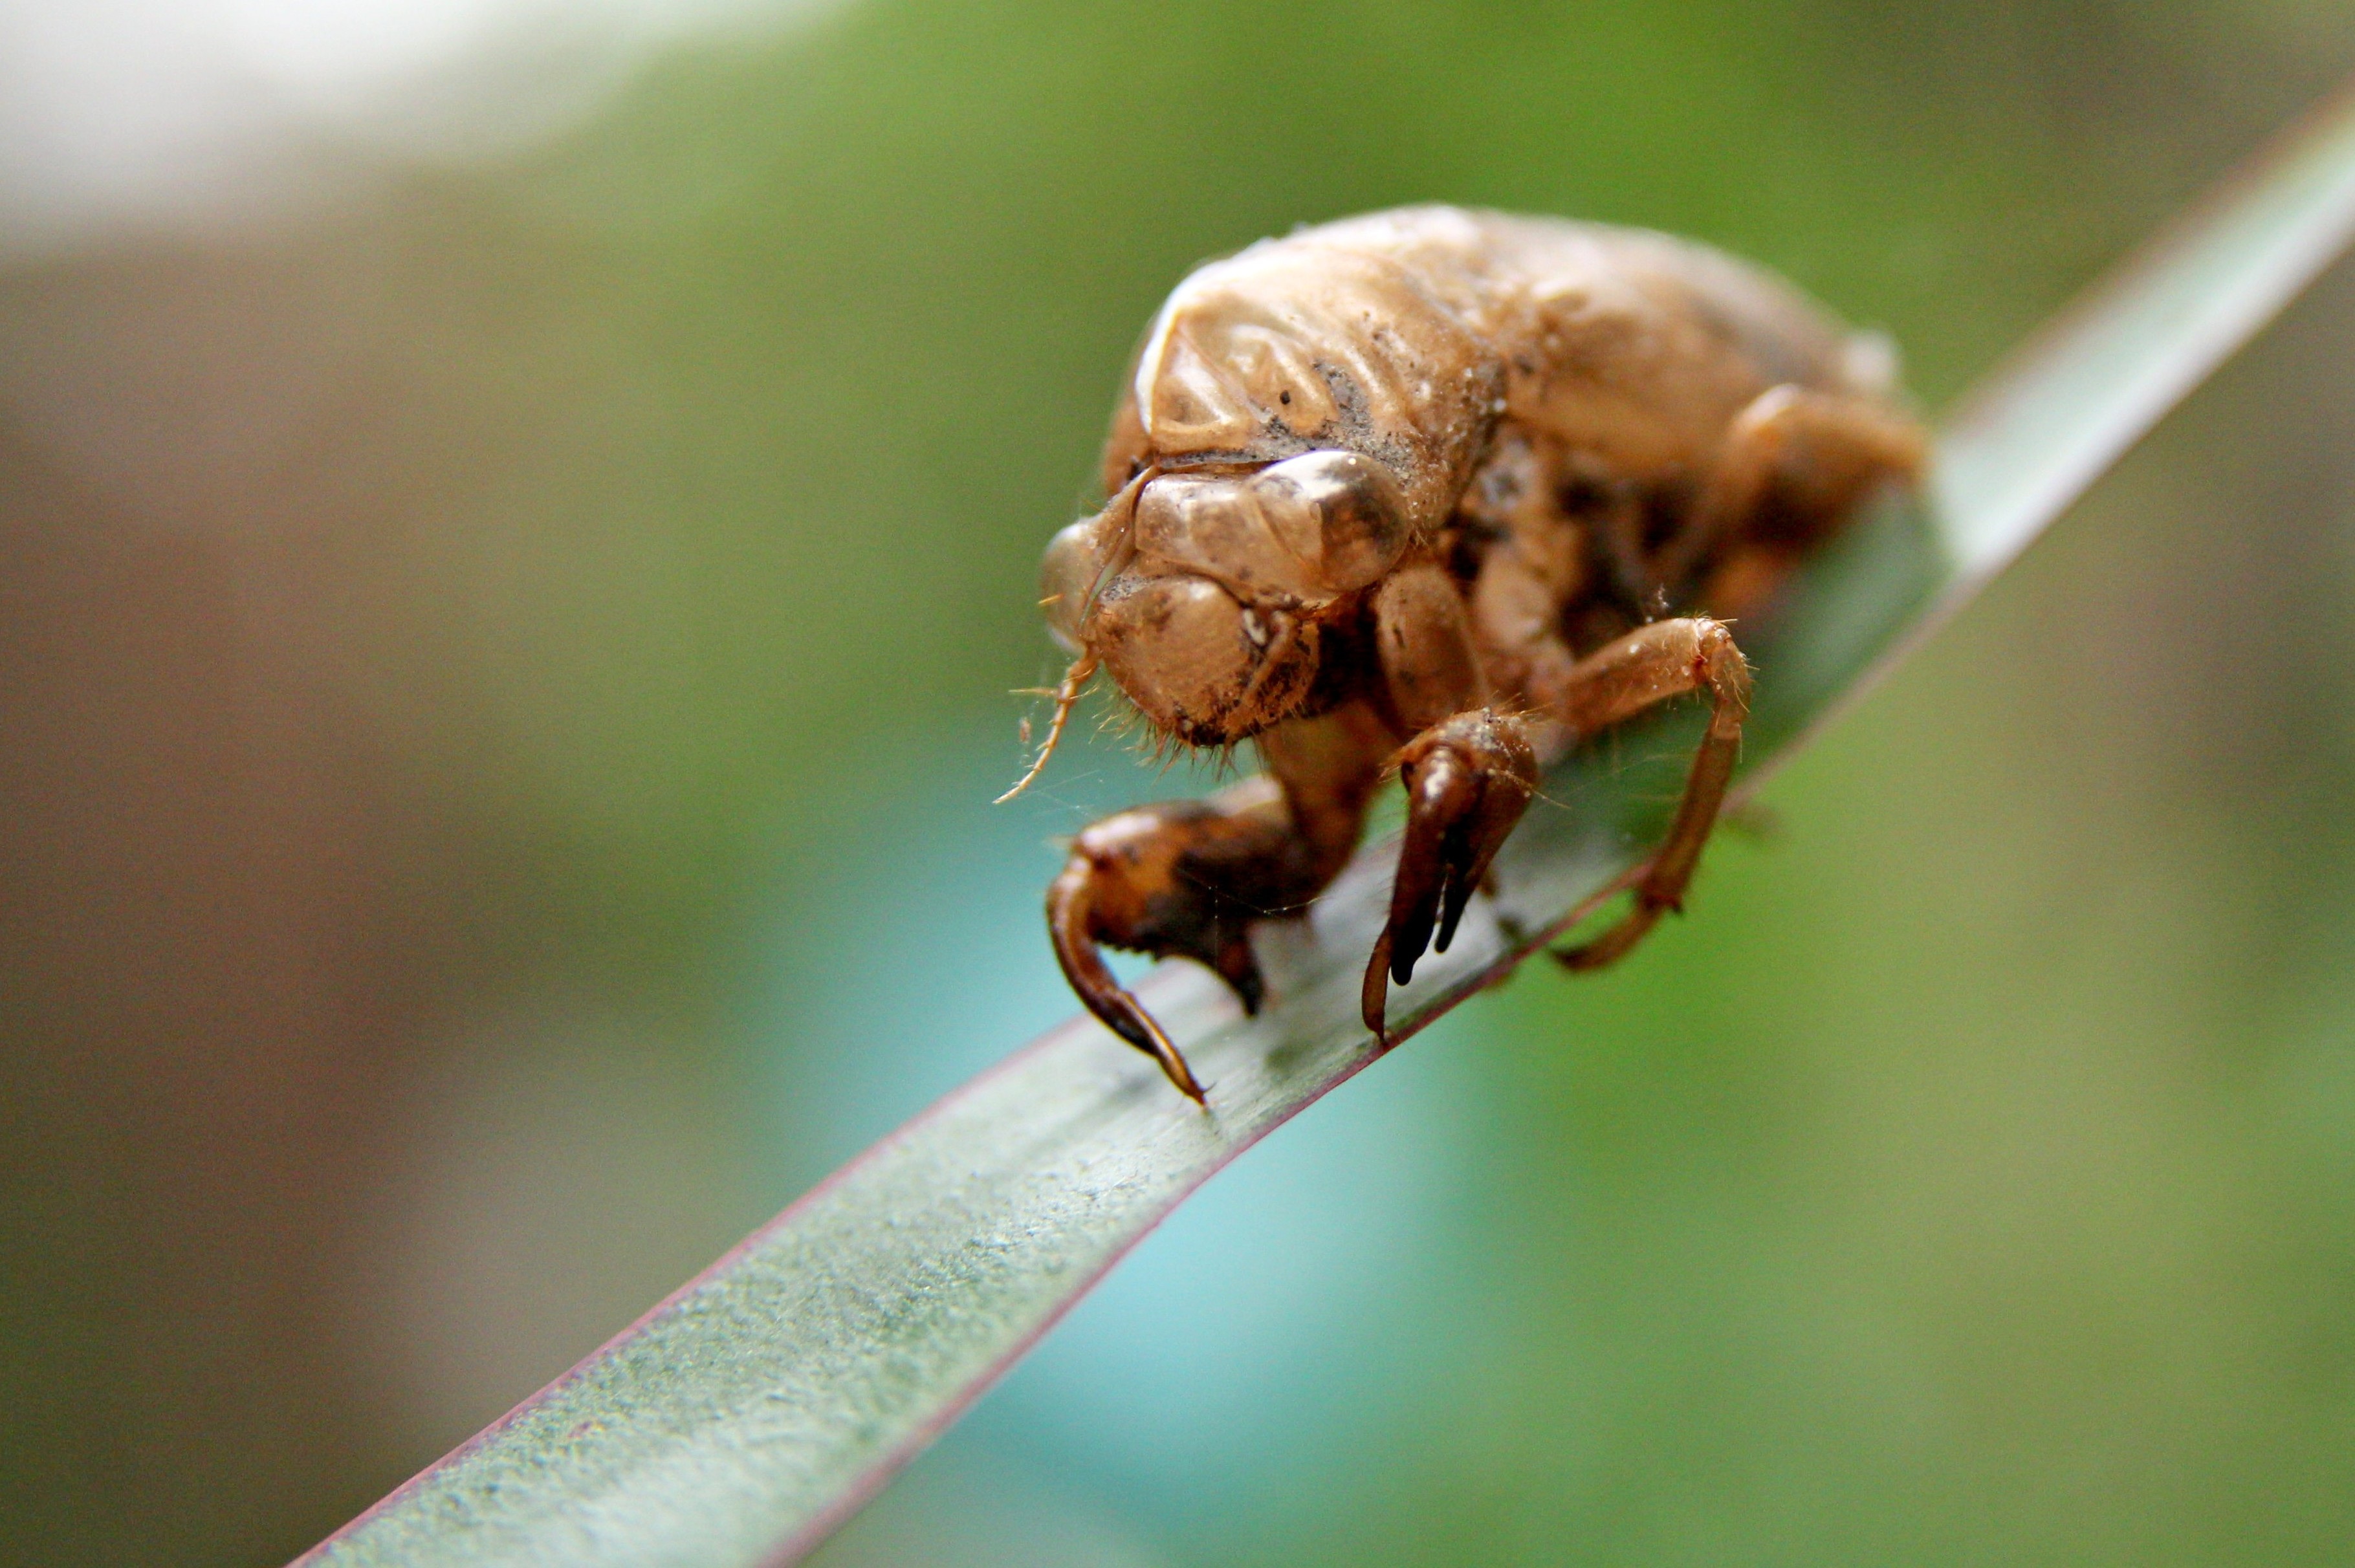
nature, photography, flower, fly, insect, bug, fauna, invertebrate, close up, na, ant, pest, macro photography, arthropod, plant stem, membrane winged insect